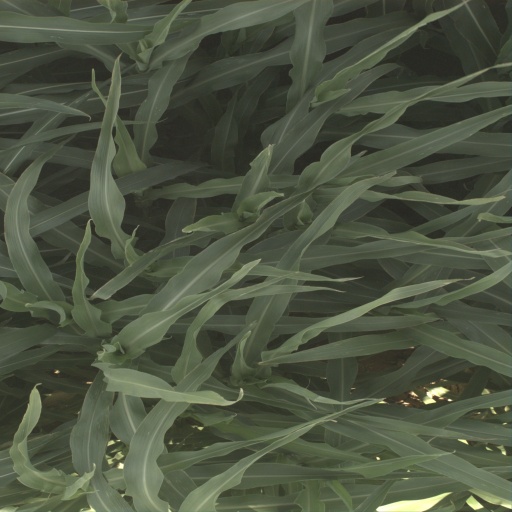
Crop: sorghum